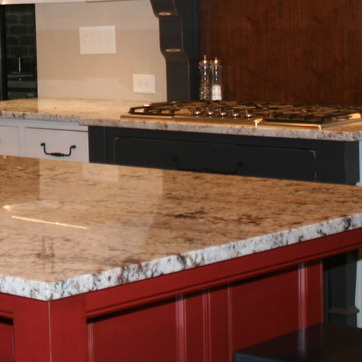
Material: polishedstone